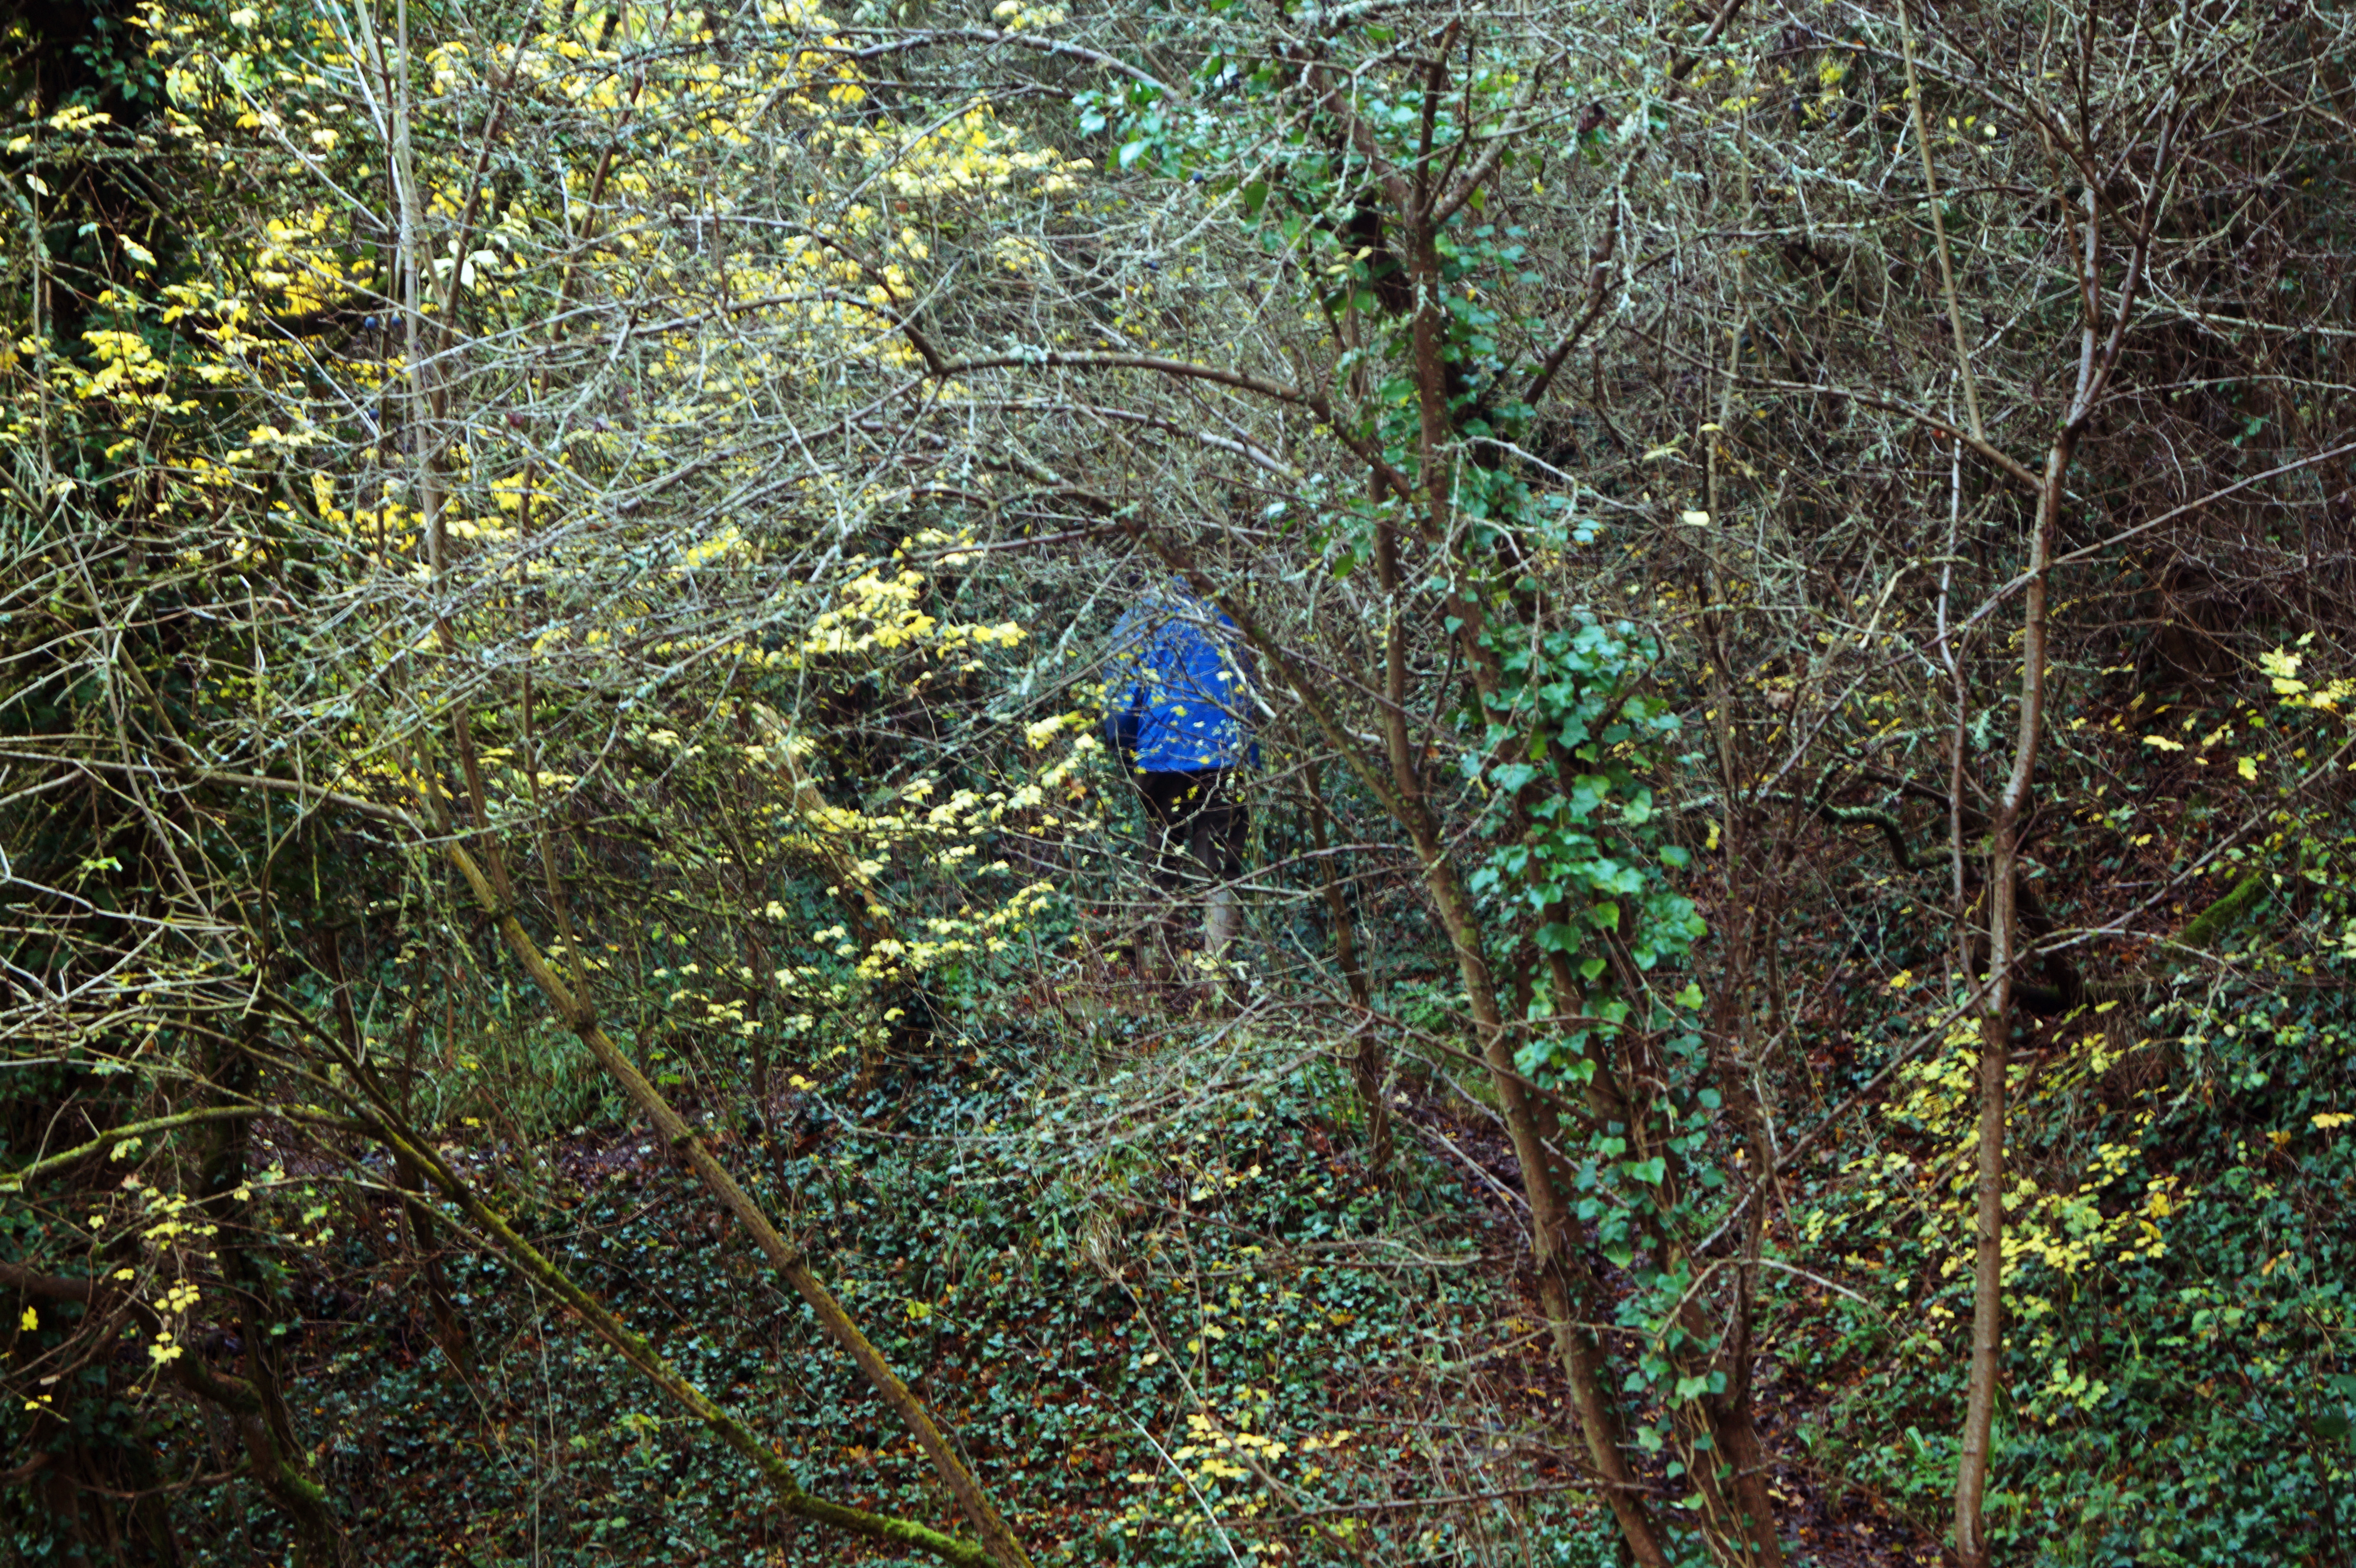
tree, nature, forest, trail, leaf, fall, flower, river, walk, wildlife, green, jungle, autumn, blue, flora, fauna, leaves, rainforest, wetland, woodland, habitat, natural environment